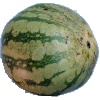
Label: Watermelon 1